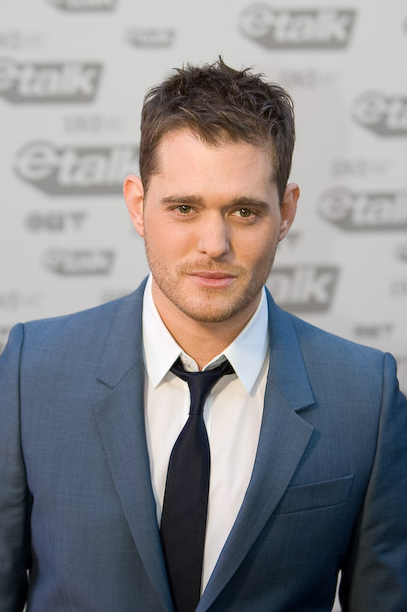
ไมเคิล บูเบล

| Name = ไมเคิล บูเบล
| image = Michael Buble by Dallas Bittle crop.jpg
|image_size = 230px
|caption = บูเบลในปี 2009
| Birth_name = ไมเคิล สตีเวน บูเบล
| birthdate = เบอร์นาบี รัฐบริติชโคลัมเบีย ประเทศแคนาดา
| nationality = Hlist||
| ส่วนสูง = 178 เซนติเมตร
| Years_active = 1995–ปัจจุบัน
| children = 3
| module = infobox musical artist
| embed = yes
| background = solo_singer
ไมเคิล สตีเวน บูเบล (; เกิดเมื่อวันที่ 9 กันยายน ค.ศ. 1975) เป็นนักร้อง นักแต่งเพลงชาวแคนาดา ที่ได้รับสัญชาติอิตาลีใน ค.ศ. 2005
อัลบั้มแรกของเขาได้ขึ้นถึงสิบอันดับแรกในประเทศแคนาดาและสหราชอาณาจักร รวมถึงอัลบั้ม " It's Time " (2005) และ " Call Me Irresponsible " (2007) ซึ่งขึ้นถึงอันดับหนึ่งในชาร์ตอัลบั้มแห่งแคนาดา, ชาร์ตอัลบั้มแห่งสหราชอาณาจักร, บิลบอร์ด 200 ของสหรัฐอเมริกา, ชาร์ต ARIA ของออสเตรเลีย และหลายประเทศในทวีปยุโรป
บูเบลมียอดขายมากกว่า 40 ล้านแผ่นทั่วโลก และได้ชนะรางวัลมากมาย รวมถึงรางวัลแกรมมี 4 ครั้ง และรางวัลจูโนอีกนับไม่ถ้วน
== อ้างอิง ==
== แหล่งข้อมูลอื่น ==
*
*
*
*
*
*
*
หมวดหมู่:นักร้องแคนาดา
หมวดหมู่:ผู้ที่ได้รับรางวัลแกรมมี
หมวดหมู่:ศิลปินสังกัดรีพรีซเรเคิดส์
หมวดหมู่:บุคคลจากรัฐบริติชโคลัมเบีย
หมวดหมู่:นักแต่งเพลงชาวอิตาลี